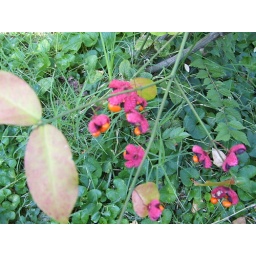
I can't remember the name of this plant; these orange and pink flowers come in fall